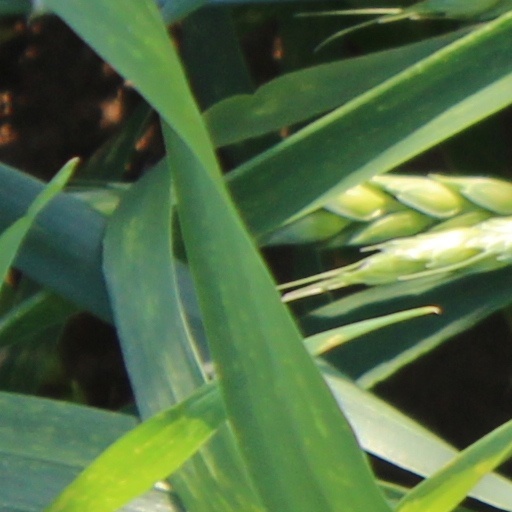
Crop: wheat